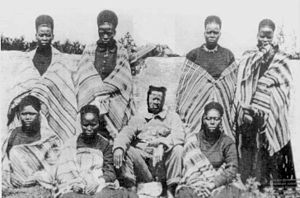
Det portugisiske koloniimperium / Portugisisk Afrika og de oversøiske provinser (1822-1961)
Den mozambiqiske konge Gungunhana gjorde oprør og blev sendt i eksil. Her sammen med sine koner, som også blev sendt i eksil, i 1899.
Det portugisiske koloniimperium var det første verdensomspændende koloniimperium i historien, og det ældste og mest langvarige af de europæiske koloniriger; imperiet varede fra 1415 til 1999.